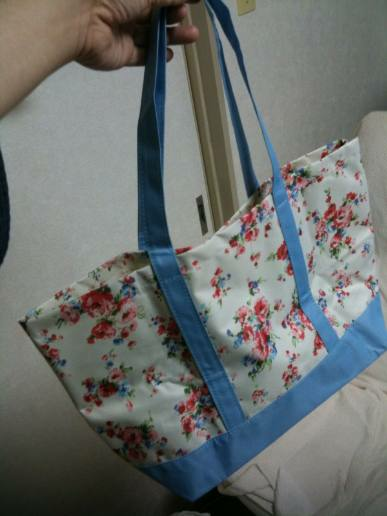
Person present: No